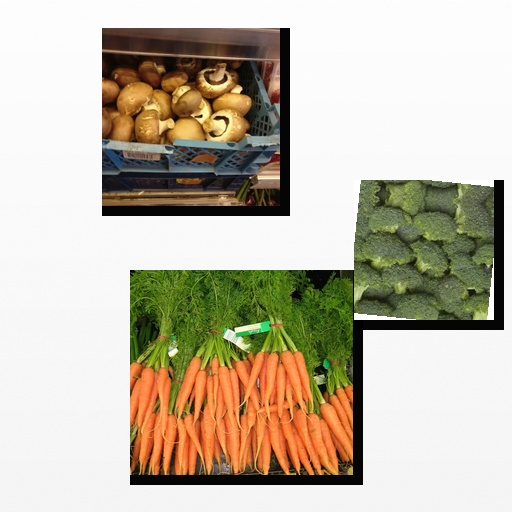
Food items: mushroom, broccoli, carrot